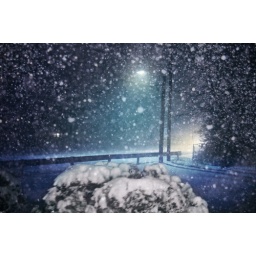
The road in front of my parents' house during the big snow after Christmas